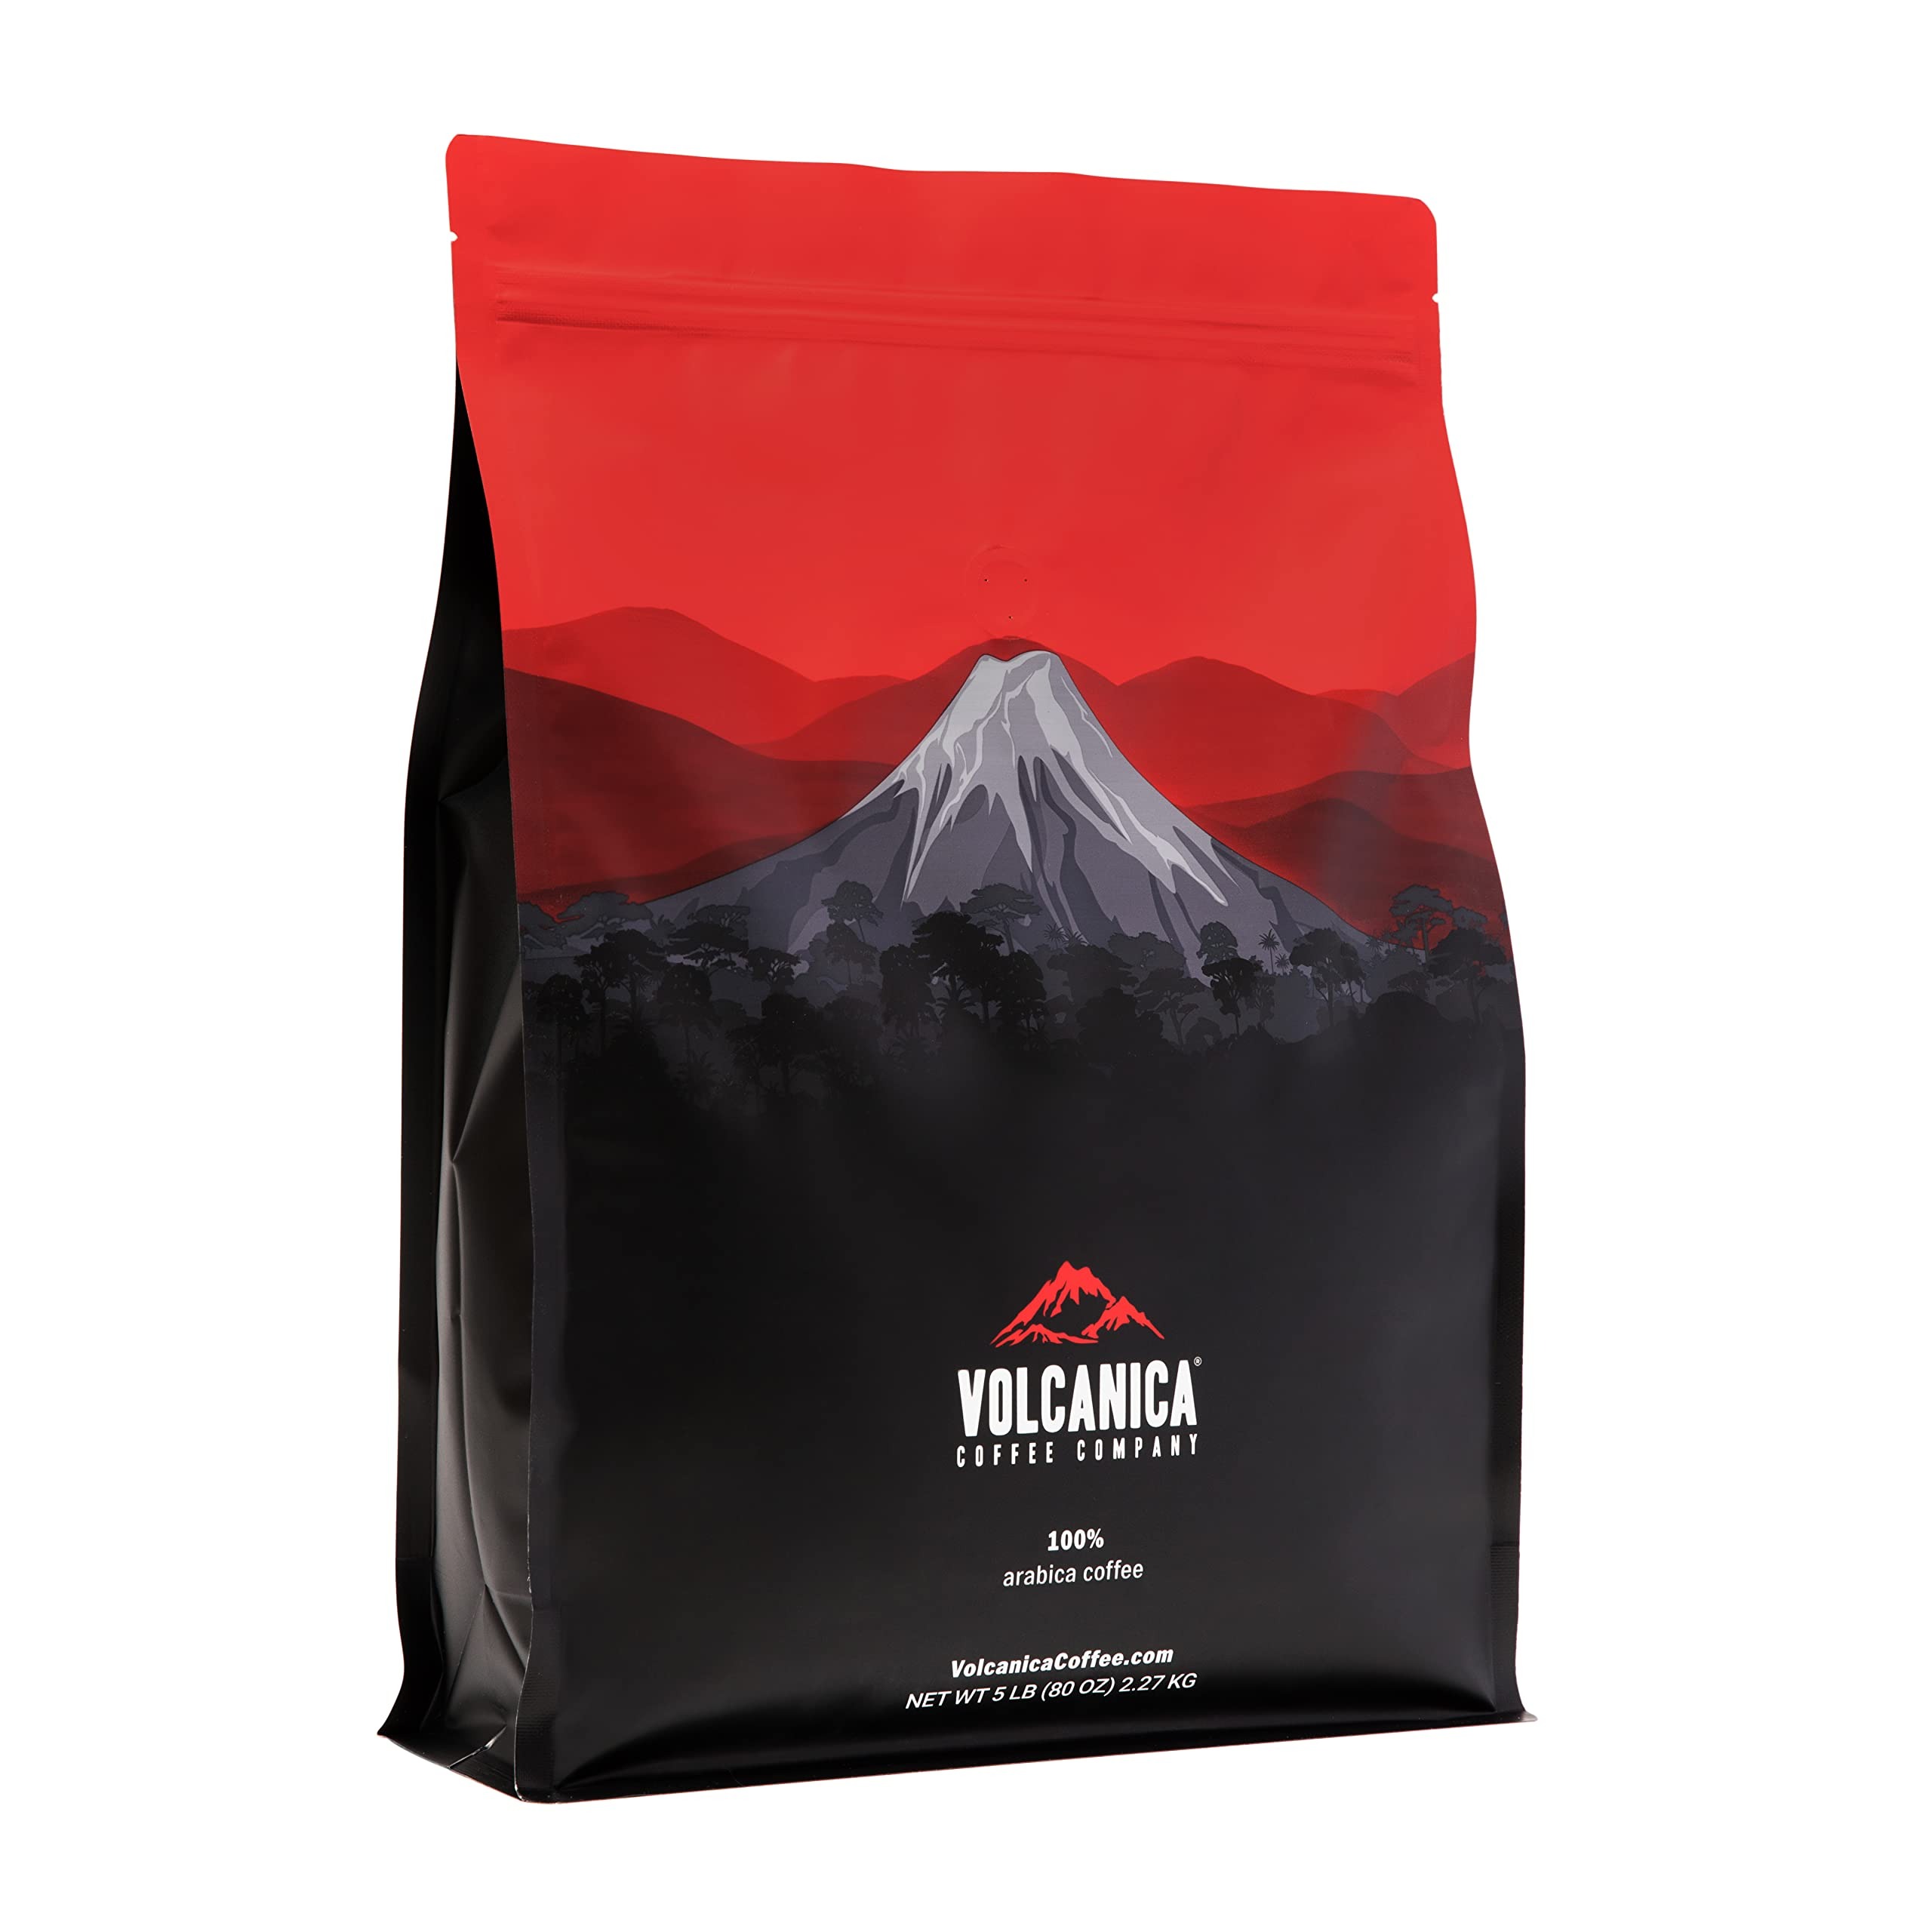
Item Name: Guatemala Peaberry Coffee, Whole Bean, Antigua, Medium Roast, Single Origin, 5 lbs
Bullet Point 1: 100% Pure Guatamala Antigua Peaberry Coffee Beans distinguishable by a heavy body, lively cup with subtle smokey spicy overtones with a superb sweet finish.
Bullet Point 2: Single Origin Coffee from the Santa Barbara Estate.
Bullet Point 3: Medium roasted whole beans allowing the true flavor characteristic to come through for a remarkable taste.
Bullet Point 4: Fresh roasted then immediately packed and sealed to assure freshness.
Bullet Point 5: 100% Customer Satisfaction Guaranteed.
Product Description: <p> <strong>Guatemala Peaberry Coffee</strong> inherently stands out as being more smooth and rich in body. Coupled with one of the most amazing fragrant and aromatic coffees in the world, the Guatemalan coffee. The flavor is distinguishable by its heavy body, and lively cup with subtle smoky spicy overtones with a superb sweet finish. </p> <p> <strong>Single Origin Coffee from the Santa Barbara Estate</strong> this Guatemalan Coffee is a rich full bodied coffee with a smooth, sophisticated flavor and an intense aroma. Grown in the Antigua Coffee district at high altitudes (5,000 - 6,000 feet) in rich, volcanic soil, this coffee. </p> <p> Peaberry coffee beans are a unique coffee bean that have a much richer flavor. They are only in 5% of the crop that are manually removed from the rest of the coffee harvest. The peaberry flavor tends to be a finer quality than the rest of the crop and is desired by coffee connoisseurs. </p> <p> <strong>Volcanica Coffee</strong> is a specialty importer and retailer of exotic gourmet coffee beans that is committed to offering only the finest quality coffee from volcanic regions around the world that are wonderfully exotic and remarkable in taste. 100% customer satisfaction guaranteed. </p>
Value: 80.0
Unit: Ounce

Price: 118.7